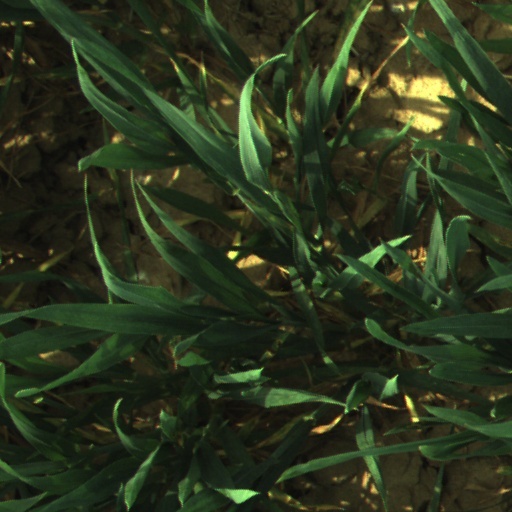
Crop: wheat